Aandan Adimai

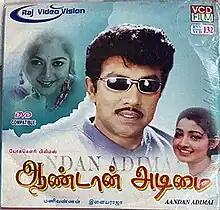
VCD cover

Aandan Adimai is a 2001 Indian Tamil-language drama film, directed by Manivannan, starring Sathyaraj, Suvaluxmi and Divyaa Unni. It was released on 14 November 2001.